1977 Vrancea earthquake

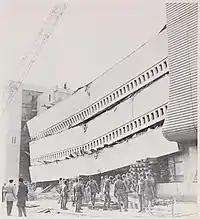
The collapsed Computer Center building

The city center saw the greatest destruction and loss of life, since the earthquake particularly affected multi-storey buildings, mostly apartment buildings. Iconic interwar structures along the Bulevardul Nicolae Bălcescu – Bulevardul Magheru axis, such as the Algiu (popularly known as Scala), Dunărea, and Casata buildings, and the nearby Continental-Colonadelor and Nestor buildings, completely or largely collapsed, while portions of others gave way. Out of the 33 multi-story buildings that collapsed, 28 were built between 1920 and 1940, a period when earthquake-resistant design was unknown. Two buildings which collapsed were built in the communist era: a building from the Lizeanu housing complex (built in 1962) had a small section of it collapse during the earthquake because a support column was cut at one of the end sections of the building (ground floor, at a store), leading to that section eventually being demolished and mostly never rebuilt, and an apartment block in Militari named OD16 and built around 1972–1975 fully collapsed due to construction defects (at the time sub-standard concrete had been found used in the said building, and air pockets were formed in the concrete during construction, and even a boot was found in the concrete). Three public buildings, the Ministry of Metallurgy, the Faculty of Chemistry, and the Computer Center also collapsed, but were not heavily staffed at the time of the earthquake. On 5 March, the first toll of the disaster indicated 508 fatalities and 2,600 injuries. A final toll showed that 90% of the victims were from Bucharest: 1,424 deaths and 7,598 injuries.